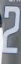
Number: 2